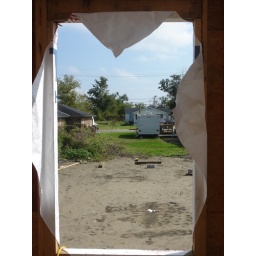
view through a window of the house we helped build in New Orleans